Nelson Lakes National Park

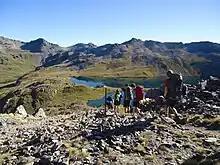
Trampers approaching Rotomaninitua / Lake Angelus in Nelson Lakes National Park

There is a network of tramping tracks throughout the park. Tracks range from short nature walks at Lake Rotoiti and Lake Rotorua, to multi-day backcountry tramps. Day tramps include the Lake Rotoiti circuit, St. Arnaud Range and Mt. Robert. The most popular long-distance tramping routes are the Travers-Sabine Circuit and other loops through Lake Angelus. The Te Araroa trail also passes through the park over Waiau Pass.